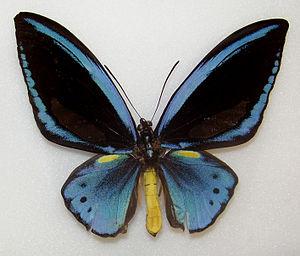
Troides priamus est une espèce de lépidoptères de la famille des Papilionidae.